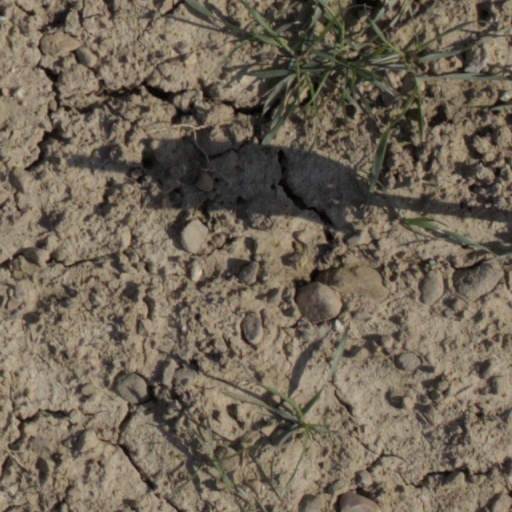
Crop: wheat